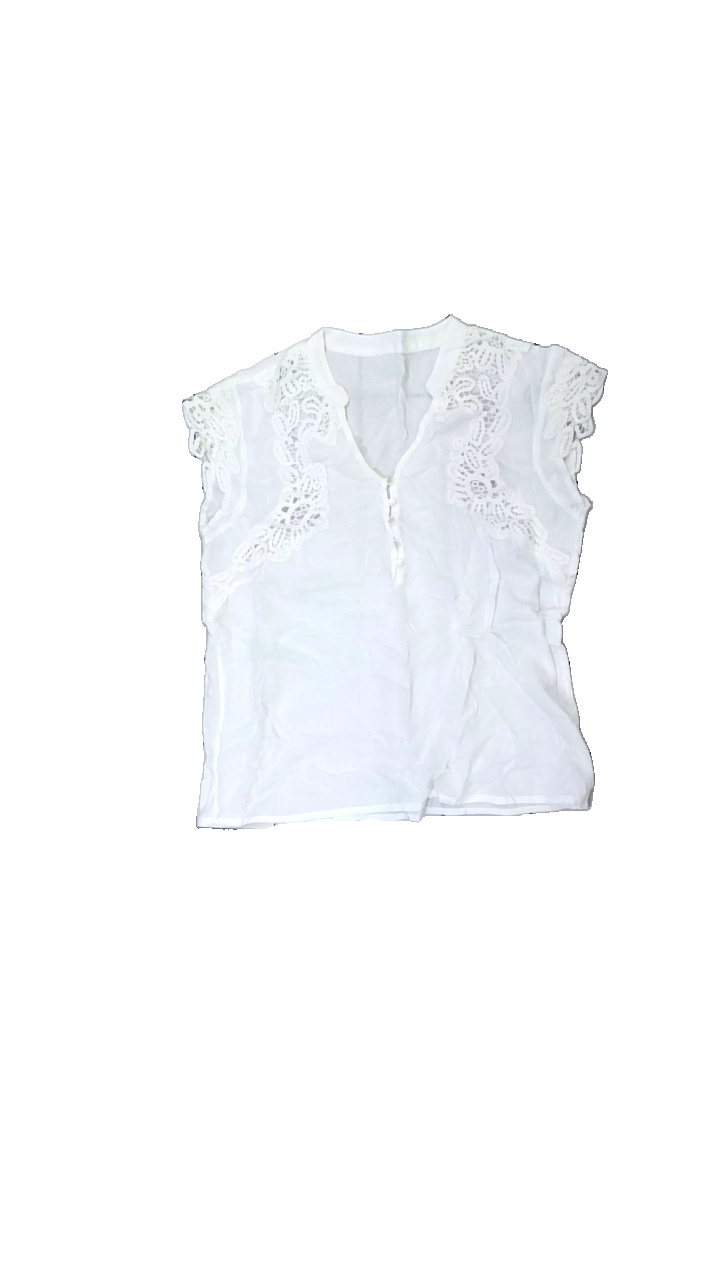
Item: Top (Ladies)
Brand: Missing
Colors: White
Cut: Regular
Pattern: Embroidered
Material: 100% visc
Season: All
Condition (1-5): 3
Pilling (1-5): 4
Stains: Major
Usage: Export
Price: <50